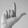
ASL letter: L